Wisconsin Rapids, Wisconsin

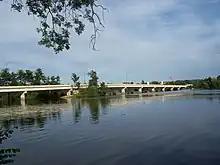
Wisconsin Highway 13 / 54 bridge over the Wisconsin River

Other diversification of the industrial base away from lumber occurred from 1880 to 1920, including the Grand Rapids Brick Company, the Grand Rapids Foundry Co., Wisconsin Ice Machine Co., Prentiss-Wabers Stove Co., Oberback Brothers furniture company, Badger Box & Lumber, Grand Rapids Brewing, Samson Canning, Citizens Factory Company (a pickling co-op), Blommer Ice Cream, and Chambers Creamery. These last four resulted from farmers settling in the surrounding cut-over lands, which were also transitioning from the logging era.